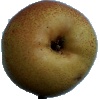
Label: Pear Forelle 1